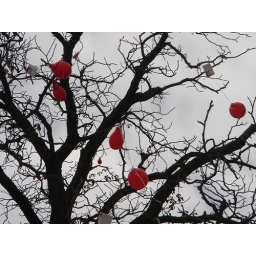
not just normal fruit trees in Ulm